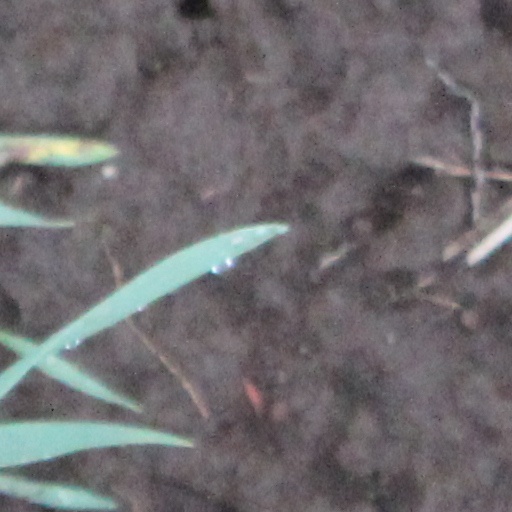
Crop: wheat